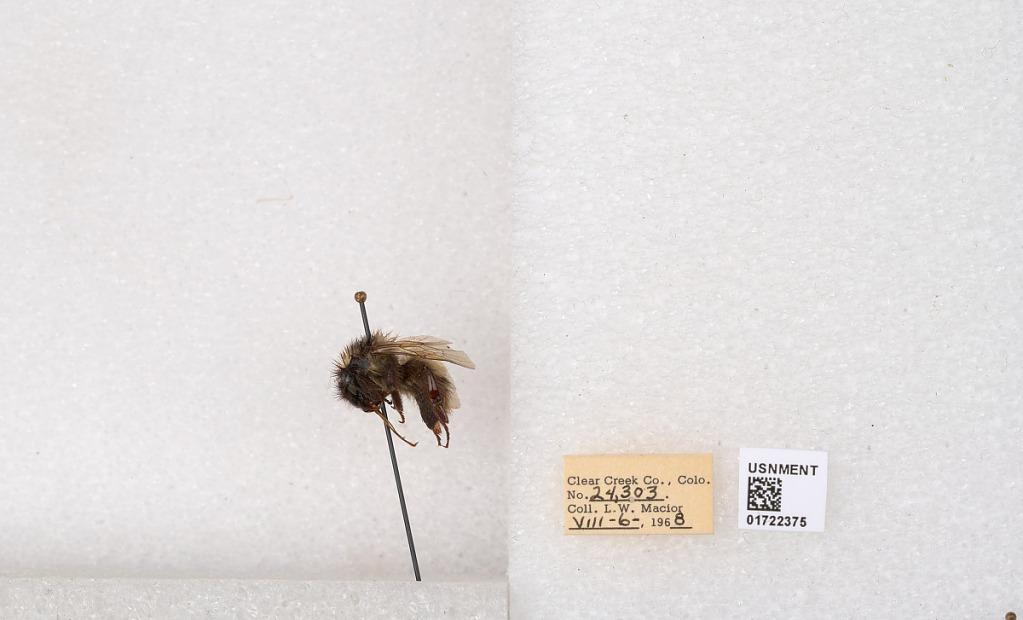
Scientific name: Bombus kirbyellus
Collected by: L. Macior
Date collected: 1968-8-6
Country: United States
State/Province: Colorado
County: Clear Creek
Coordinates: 39.6891, -105.644